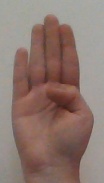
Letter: kaaf